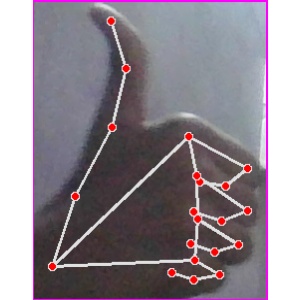
अक्षर: थ